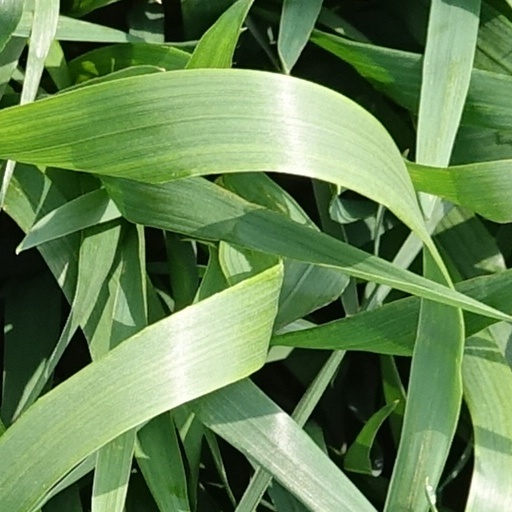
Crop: wheat